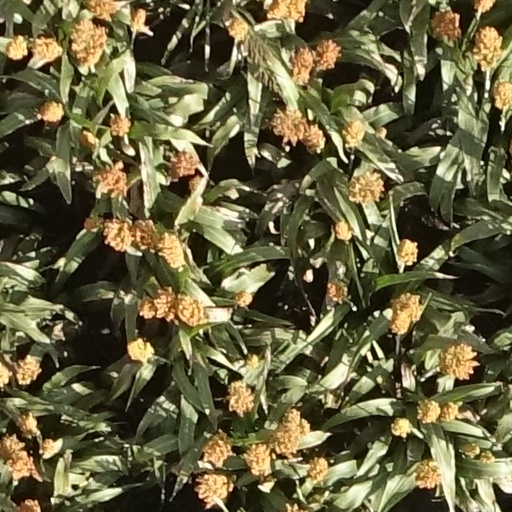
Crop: sorghum